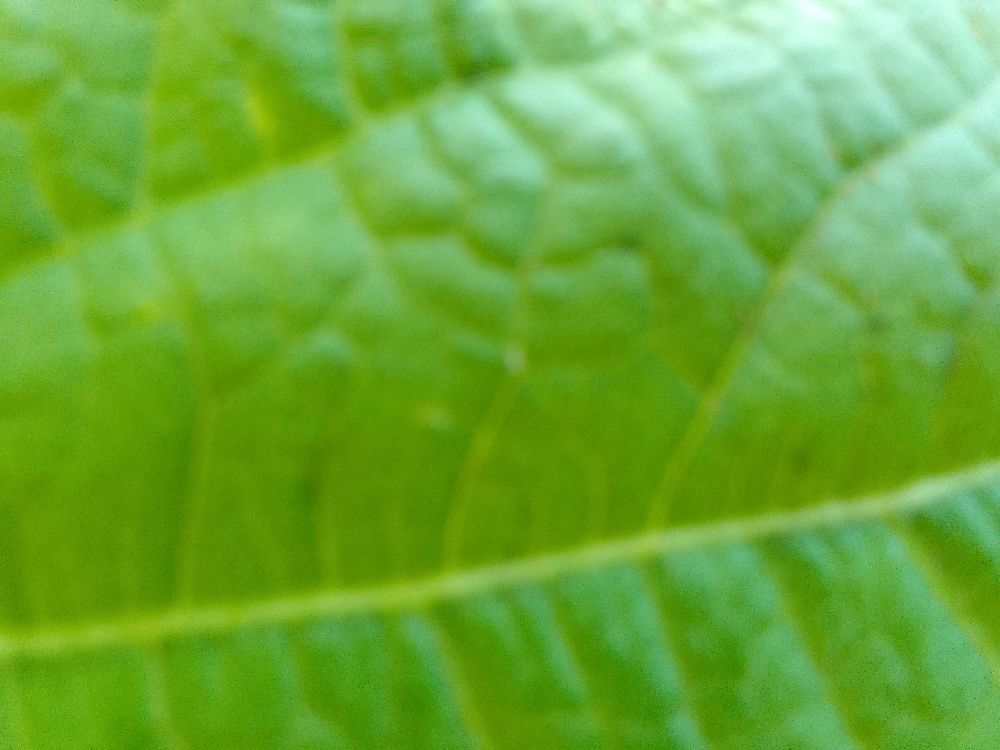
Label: healthy